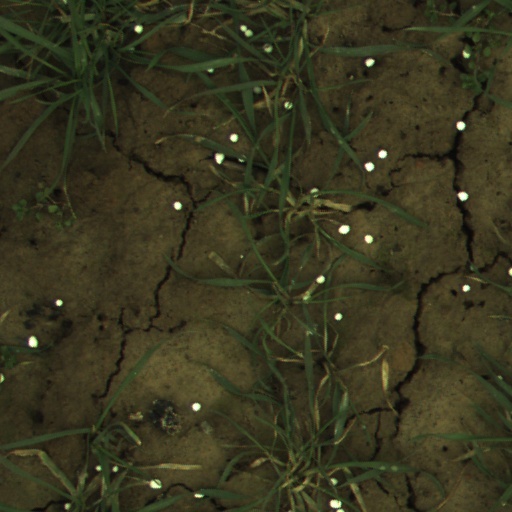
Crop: wheat